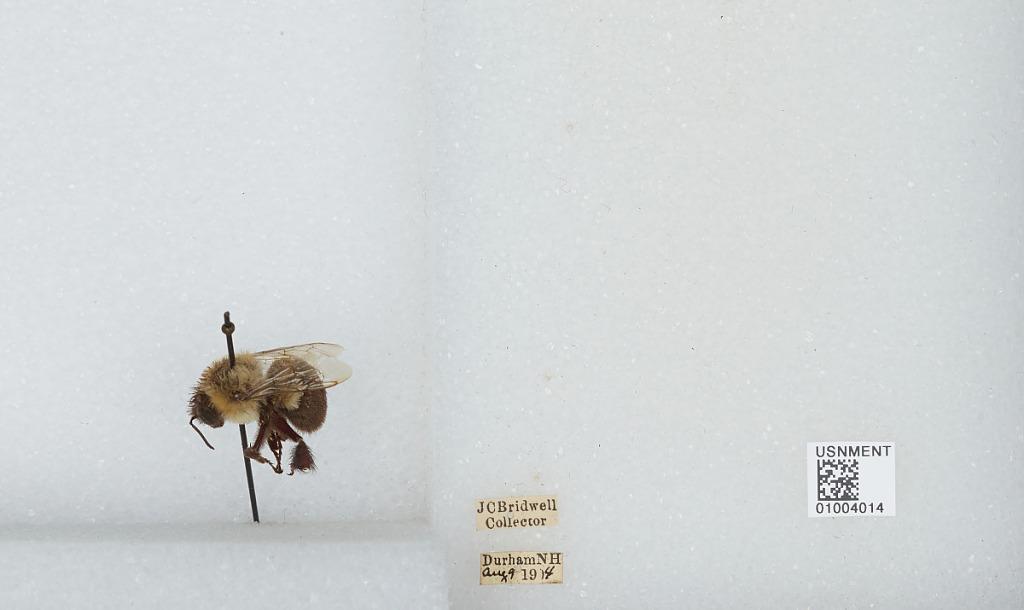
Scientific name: Bombus (Pyrobombus) bimaculatus Cresson
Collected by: J. Bridwell
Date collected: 1904-8-9
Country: United States
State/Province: New Hampshire
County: Strafford
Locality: Durham
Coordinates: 43.1339, -70.9264